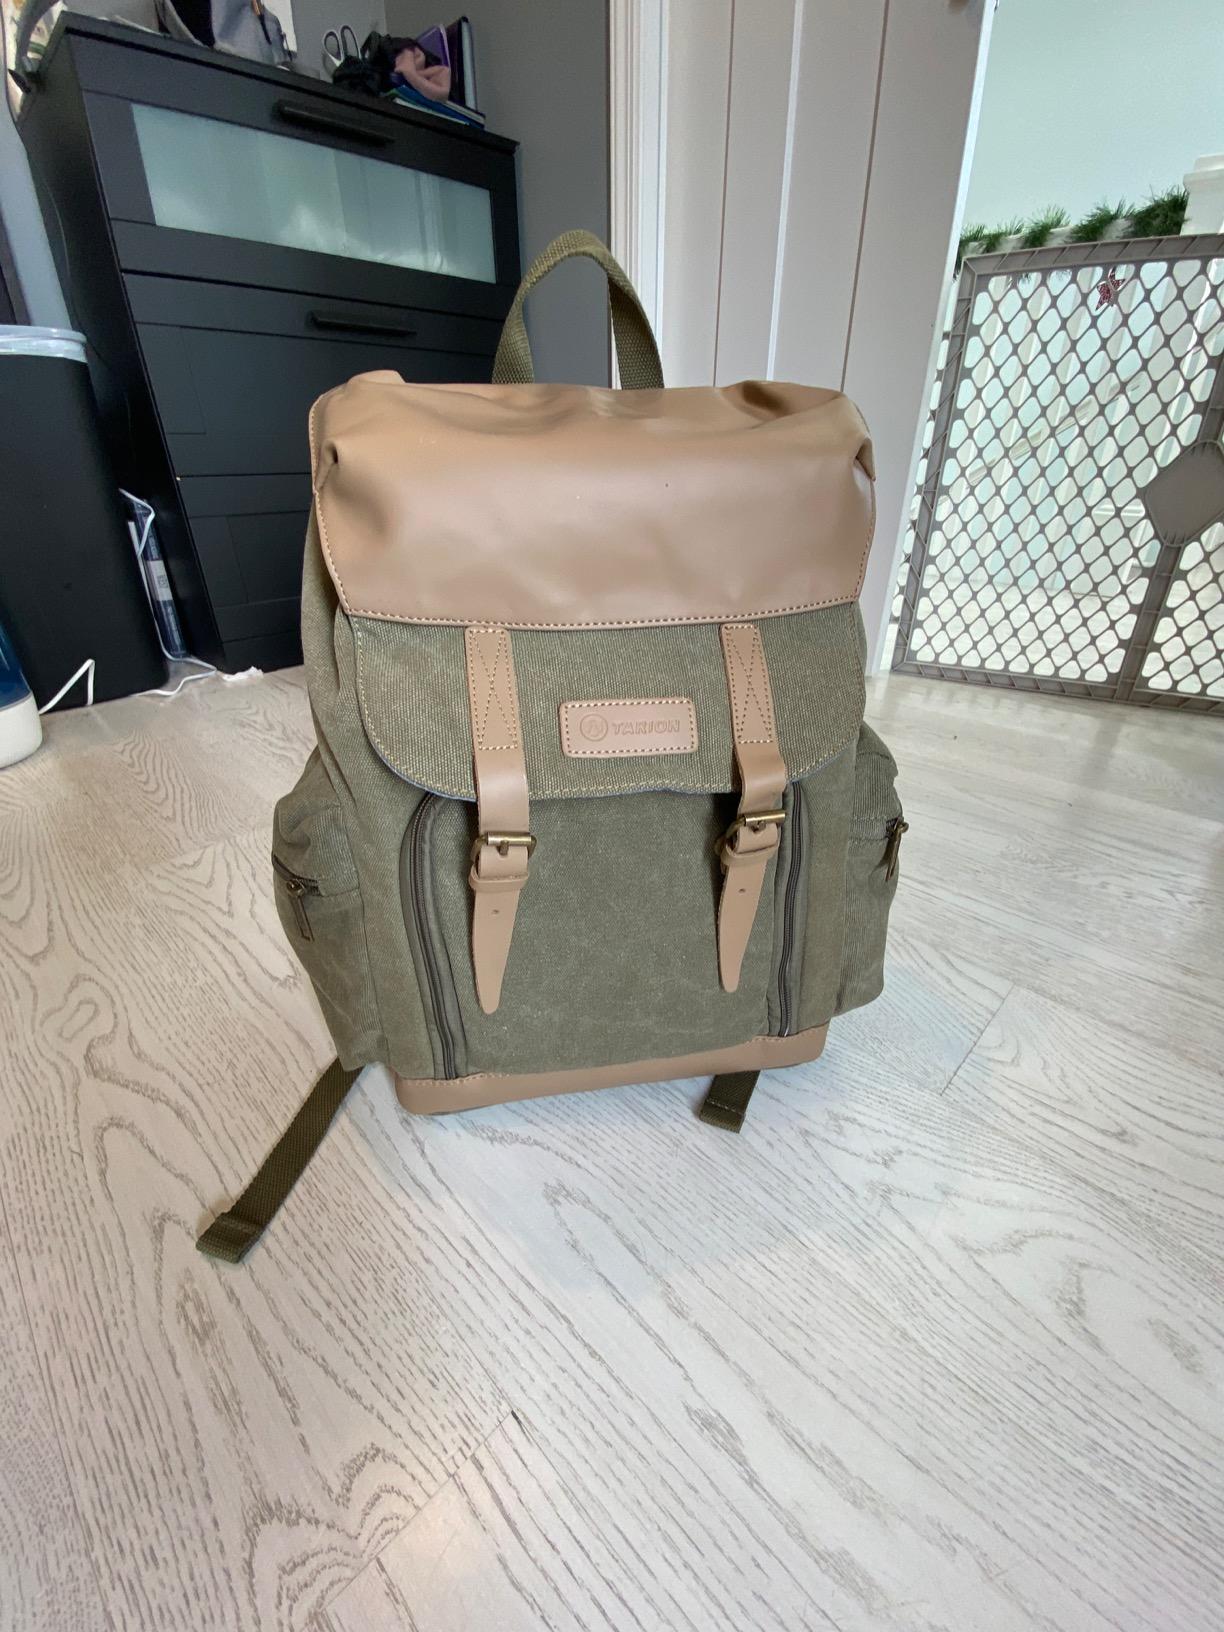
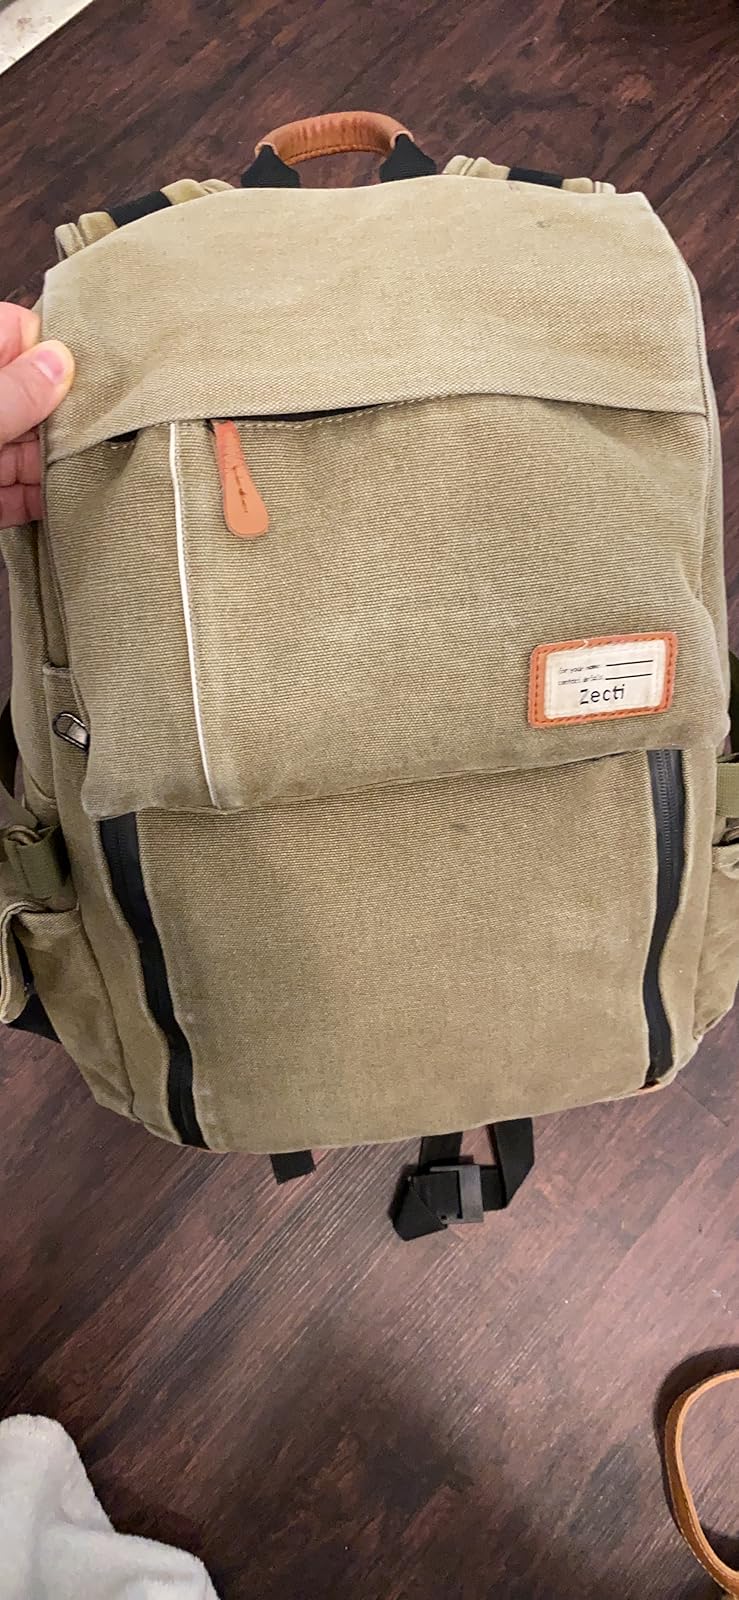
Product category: bag
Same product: no